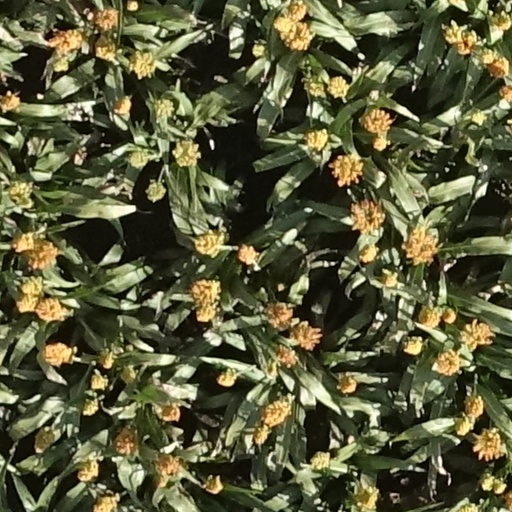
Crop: sorghum